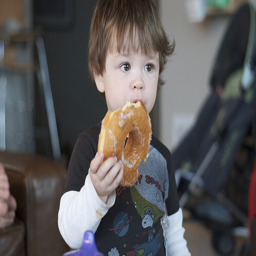
A little boy that is holding a doughnut.
A little boy holding a doughnut near his mouth
A small boy is holding a glazed donut.
A young boy holding a glazed donut in his right hand.
child doing a good job eating a large glazed donut